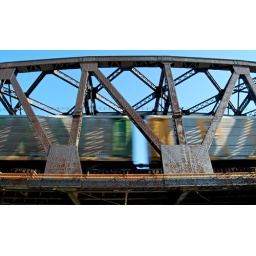
Auto carrier cars cross the railroad bridge over the Great Miami River, downtown Dayton, Ohio.